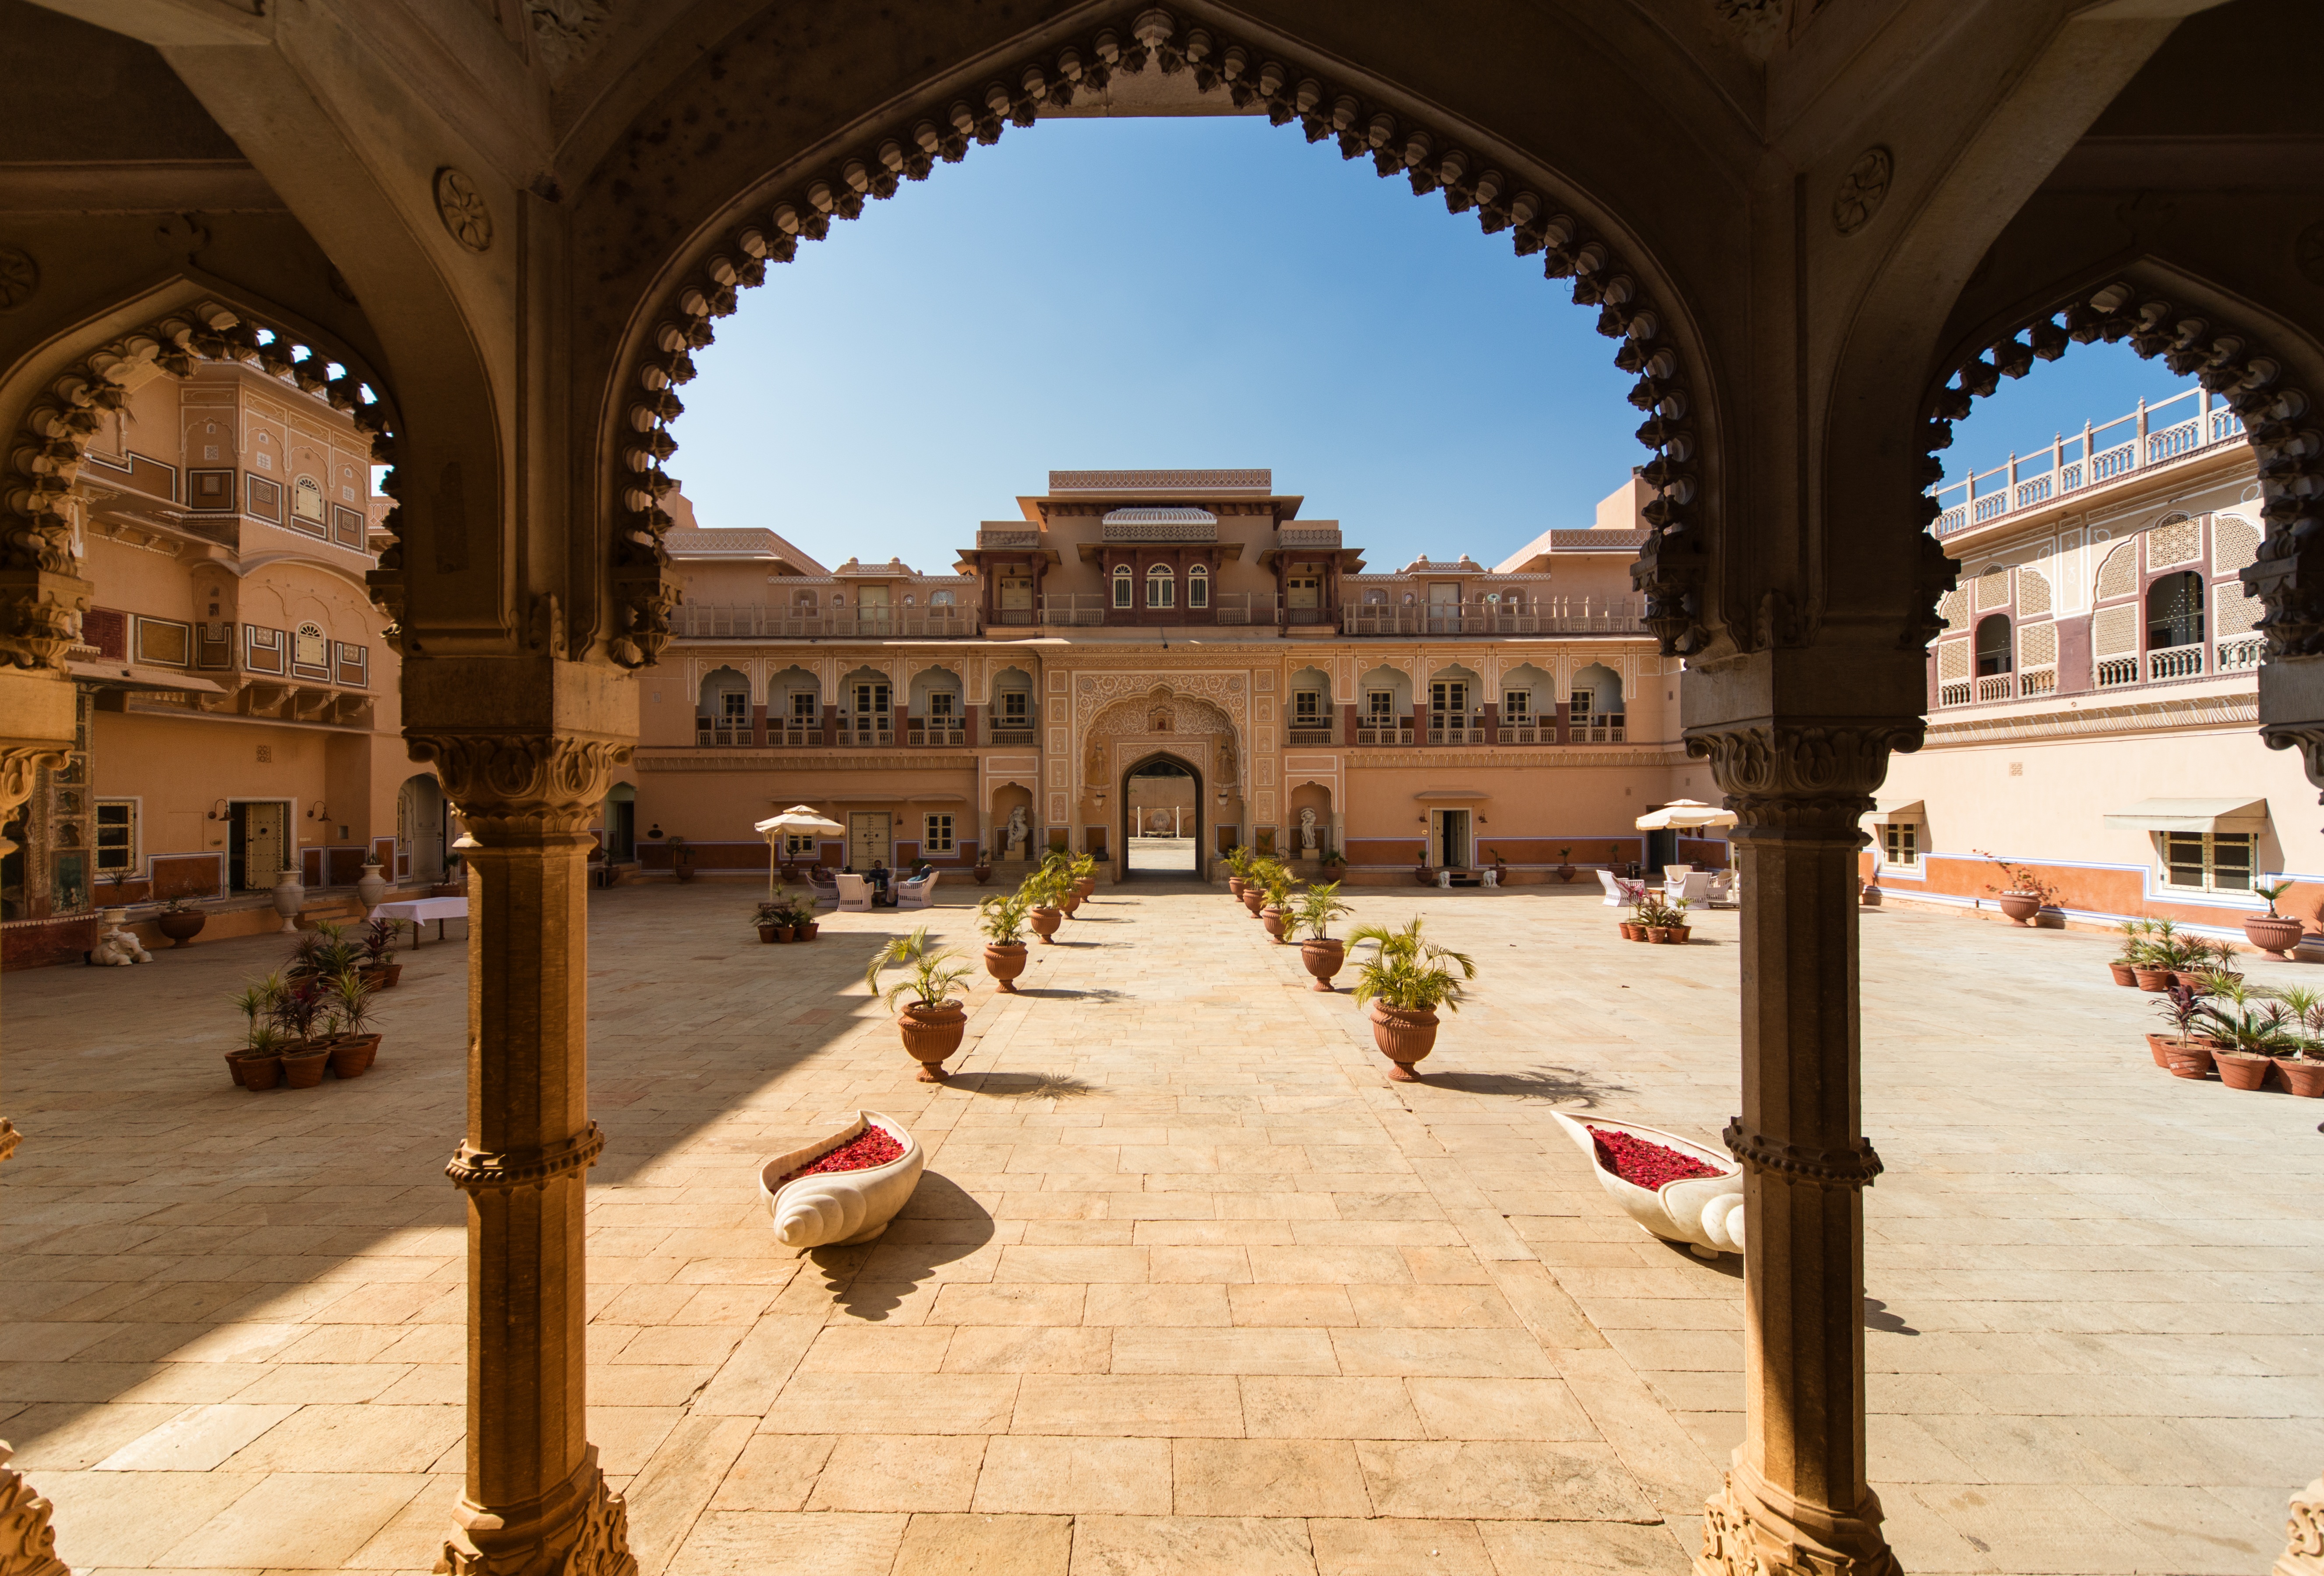
architecture, building, palace, travel, arch, plaza, place of worship, courtyard, temple, town square, india, estate, rajasthan, ancient history, chomu palace